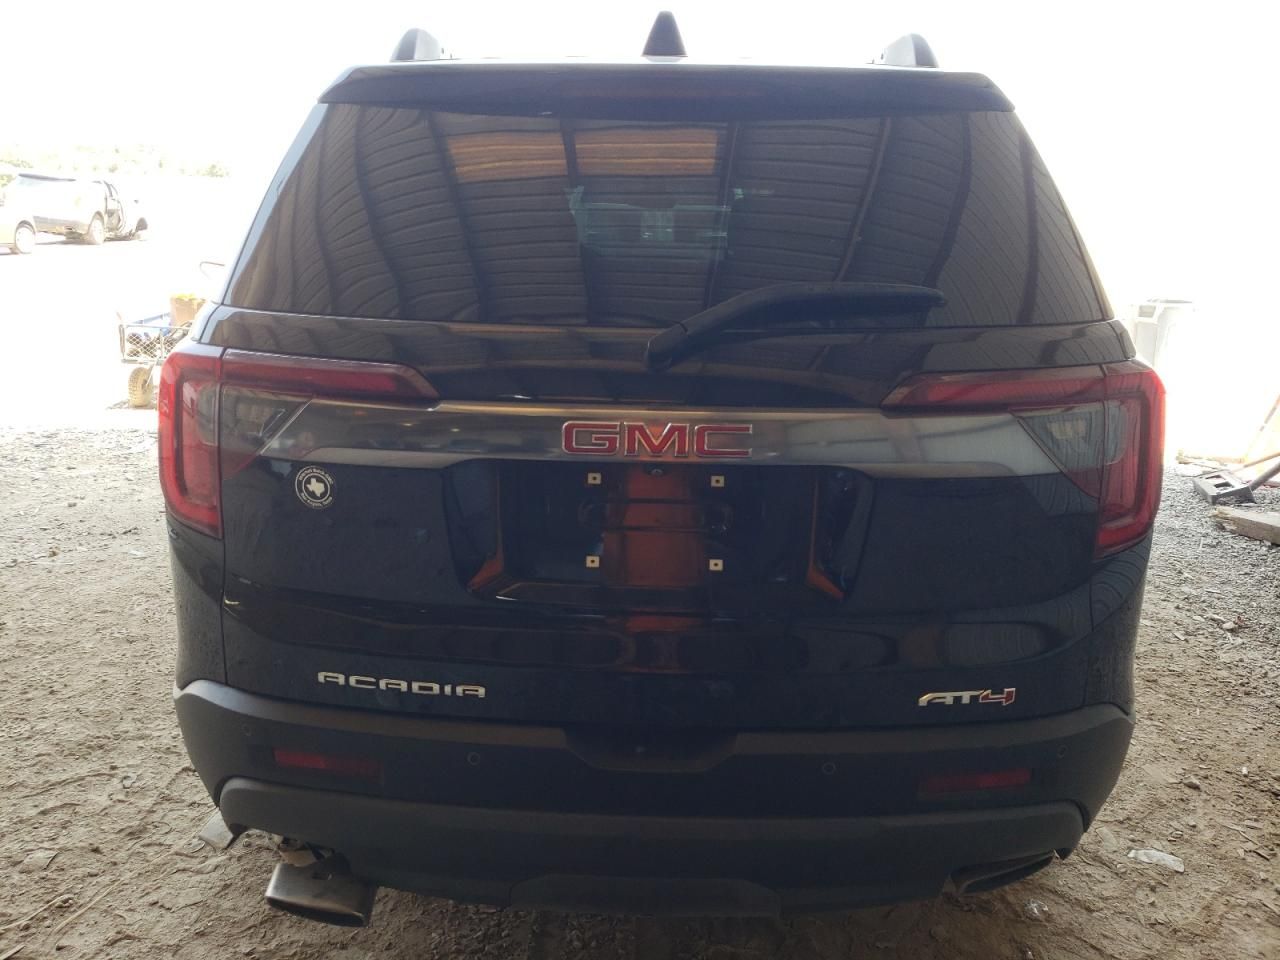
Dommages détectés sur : pare-choc arrière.
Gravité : mineur